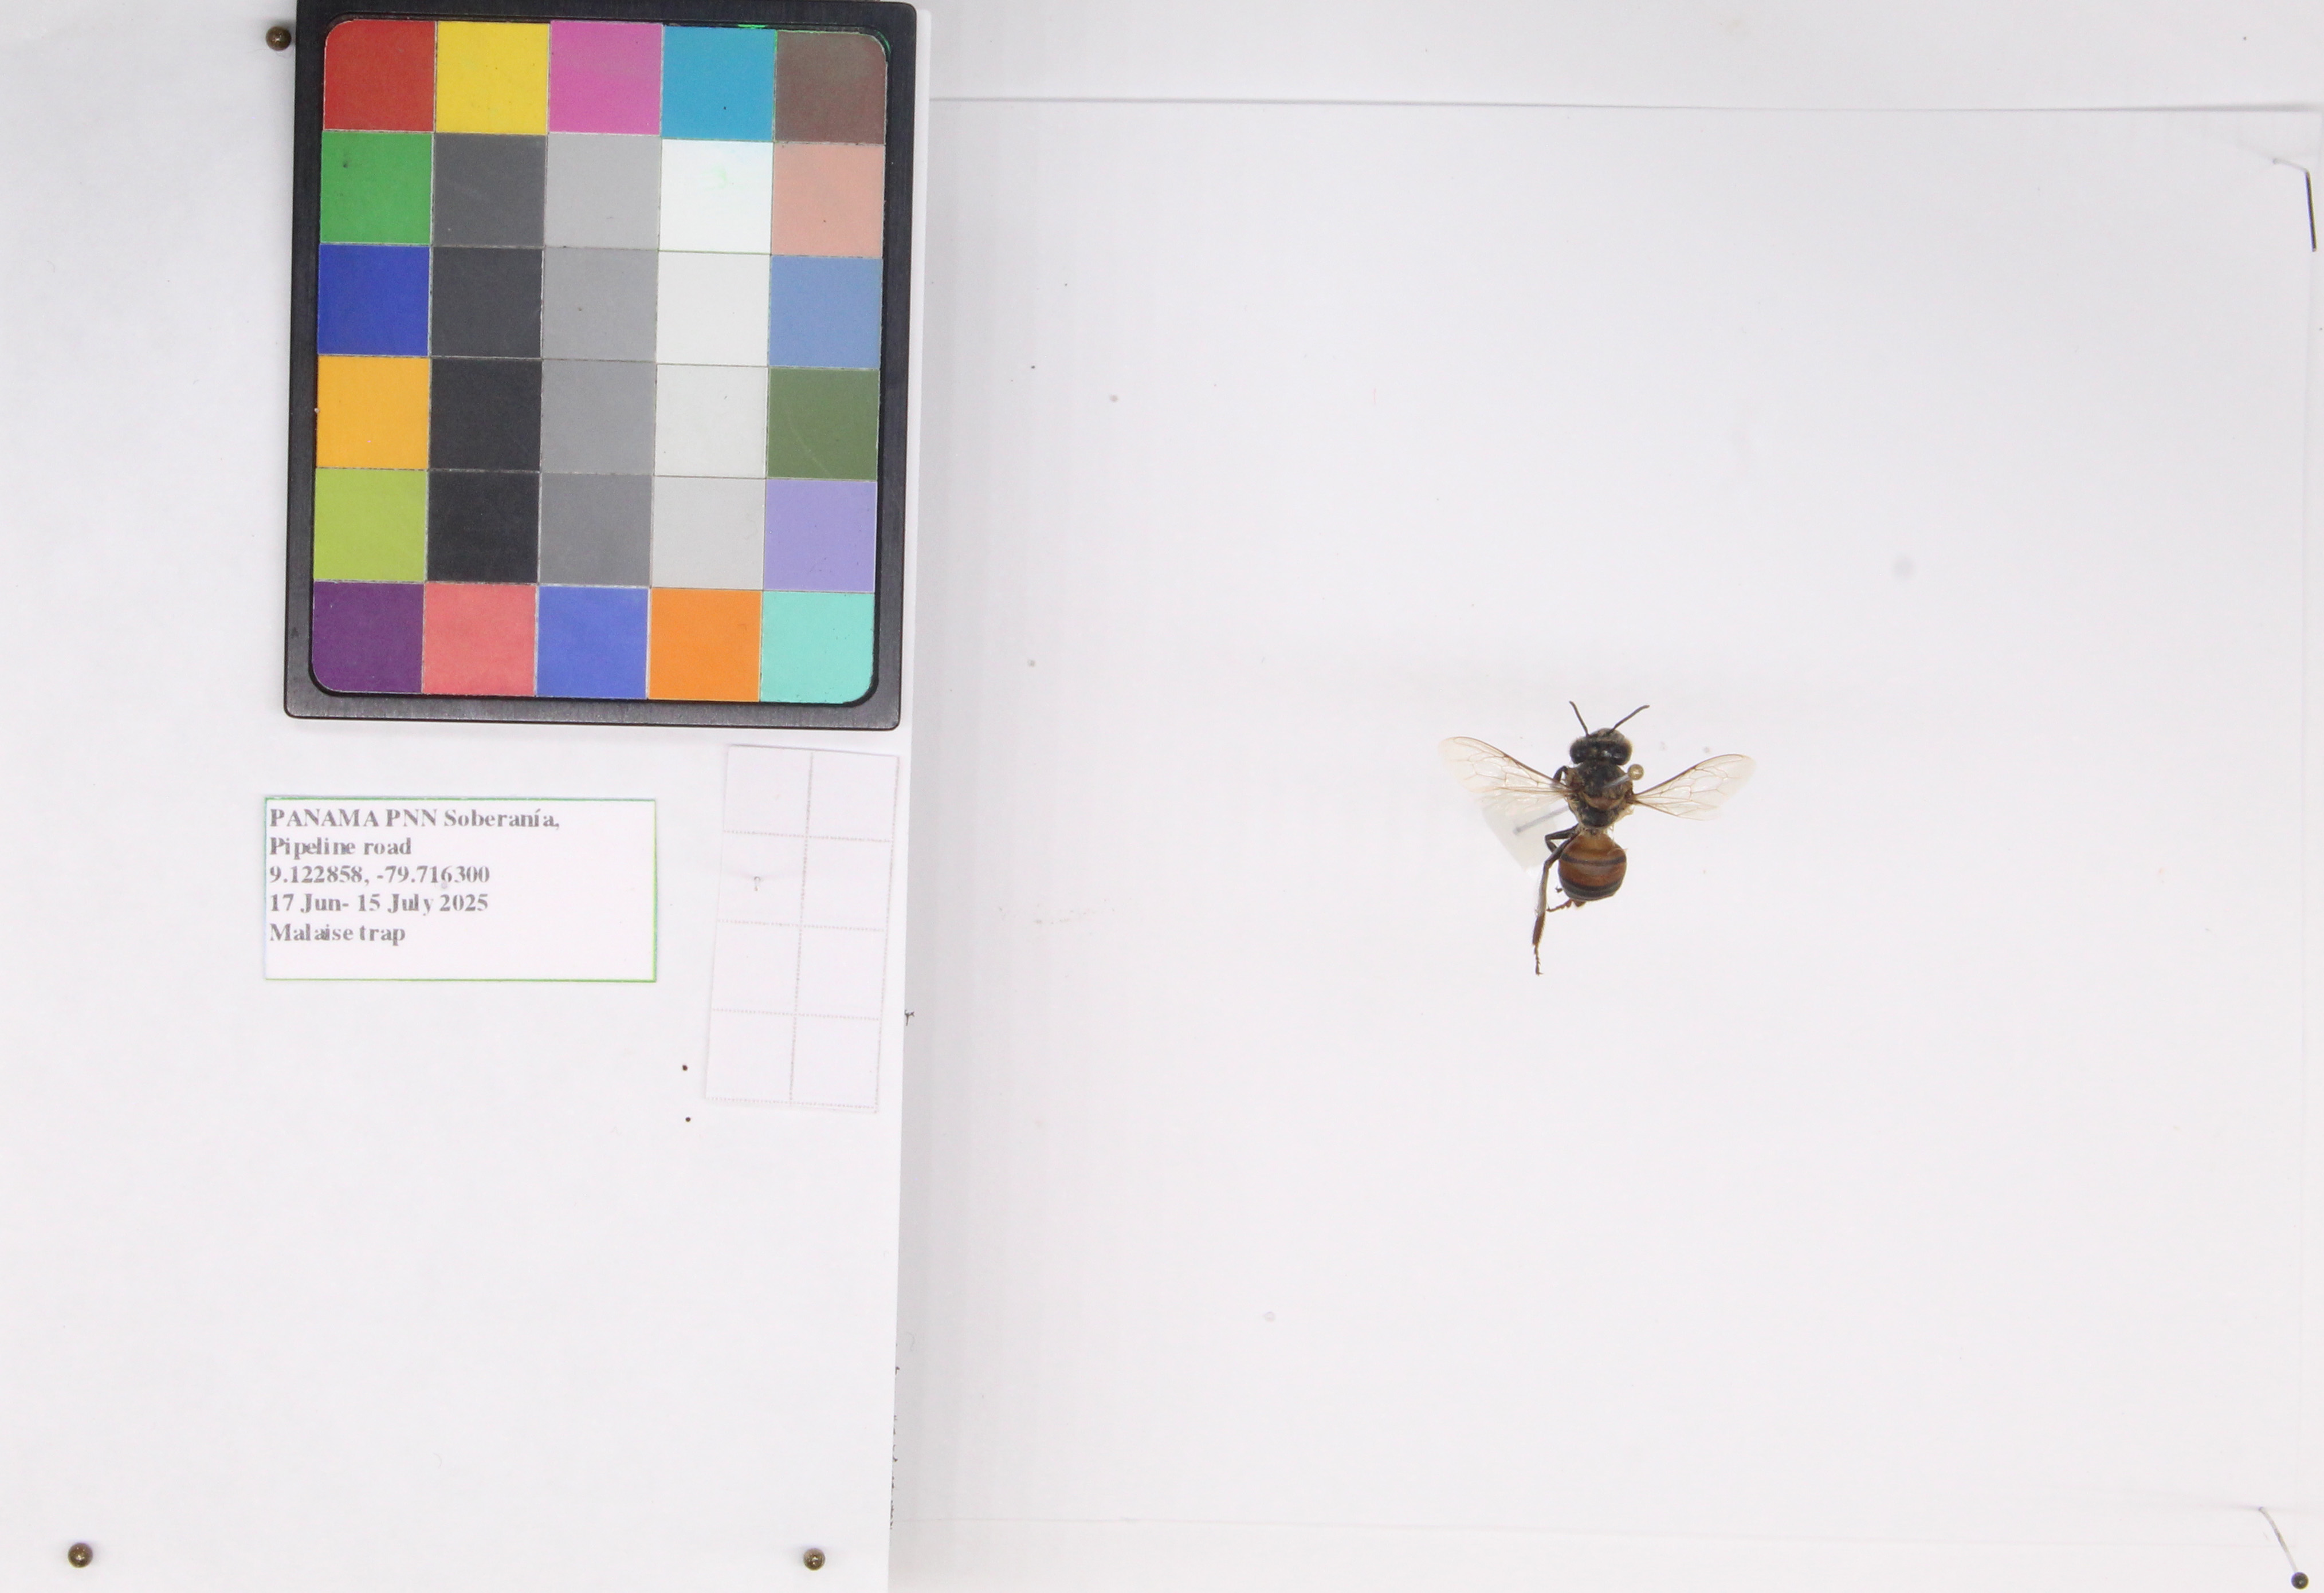
Label: wasp
Location: Gamboa